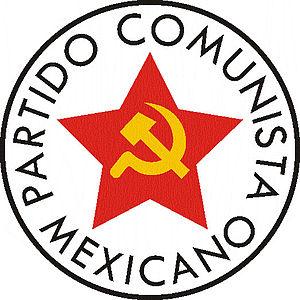
Le parti communiste mexicain était un parti communiste fondé à Mexico en 1911 par Manabendra Nath Roy. D'abord connu sous le nom de Partido Socialista Obrero, il est renommé en 1919 à la suite de la révolution bolchévique en Russie. Il est rendu illégal par le gouvernement mexicain en 1925, avant de redevenir légal en 1935, durant la présidence de Lázaro Cárdenas.